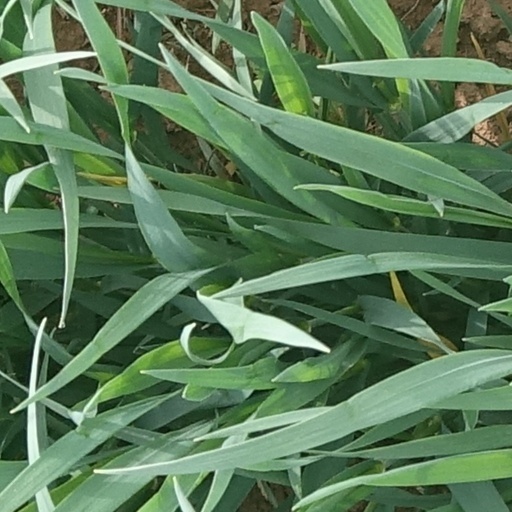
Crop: wheat